Detonating cord

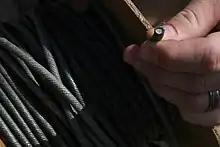
Reinforced detonation cord filled with pentaerythritol tetranitrate (PETN)

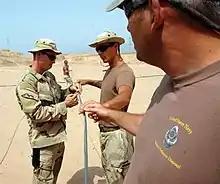
United States Navy explosive ordnance disposal technicians double stranding detonation cord

Detonating cord (also called detonation cord, detcord, detacord, blasting rope, or primer cord) is a thin, flexible plastic tube usually filled with pentaerythritol tetranitrate (PETN, pentrite). With the PETN exploding at a rate of approximately , any common length of detonation cord appears to explode instantaneously. It is a high-speed fuse which explodes, rather than burns, and is suitable for detonating high explosives. The detonation velocity is sufficient to use it for synchronizing multiple charges to detonate almost simultaneously even if the charges are placed at different distances from the point of initiation. It is used to reliably and inexpensively chain together multiple explosive charges. Typical uses include mining, drilling, demolitions, and warfare.